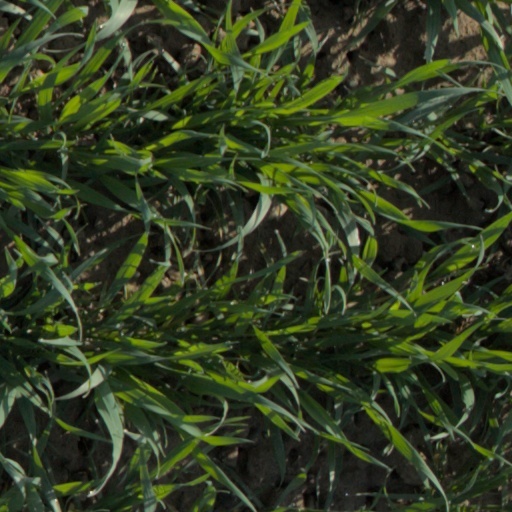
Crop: wheat